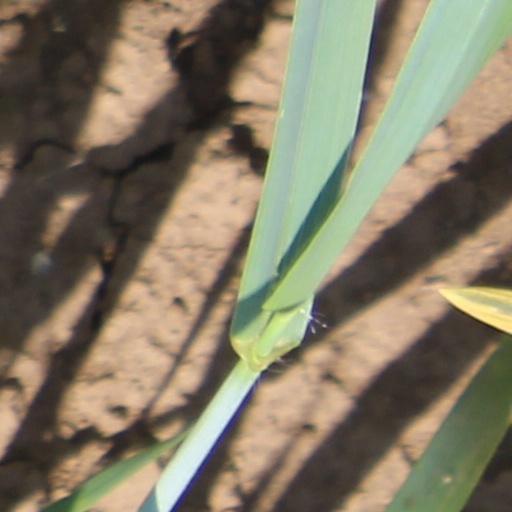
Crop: wheat